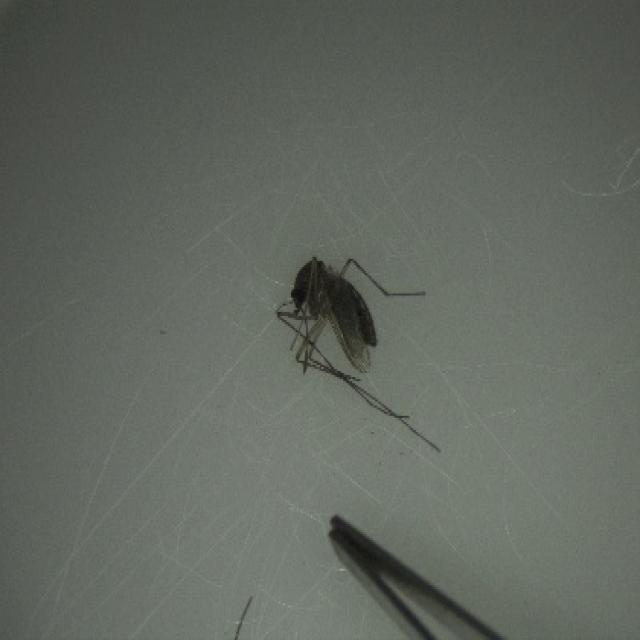
Species: culex_tritaeniorhynchus